Spaniards in Venezuela

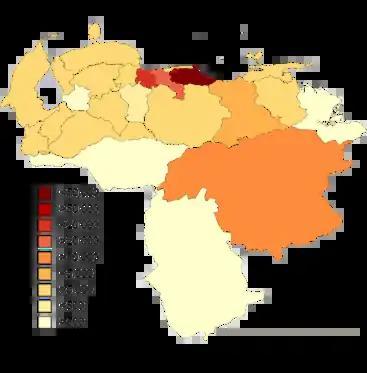
Map showing the proportion of the Venezuelan Population which has the Spanish nationality, people who residing in Venezuela declared as Spanish or people with declared Iberian Spanish ancestry. Map shows that most of the Venezuelan Population with Spanish ancestry or Spanish documents are in Miranda, Districto Capital, Carabobo and Aragua, which means that most of these people lives near or in the Caribbean coast of Venezuela as a result of the Spanish immigration to the Americas.

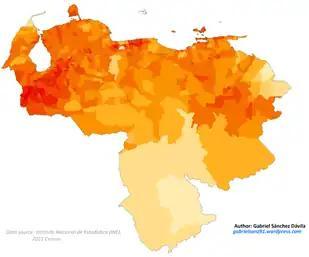
Map showing the proportion of the Venezuelan population described as "White" in the 2011 census, at electoral ward level. Which includes Spaniards.

The following table indicates the number of Spanish residents by state as well as the number of welfare pensioners.